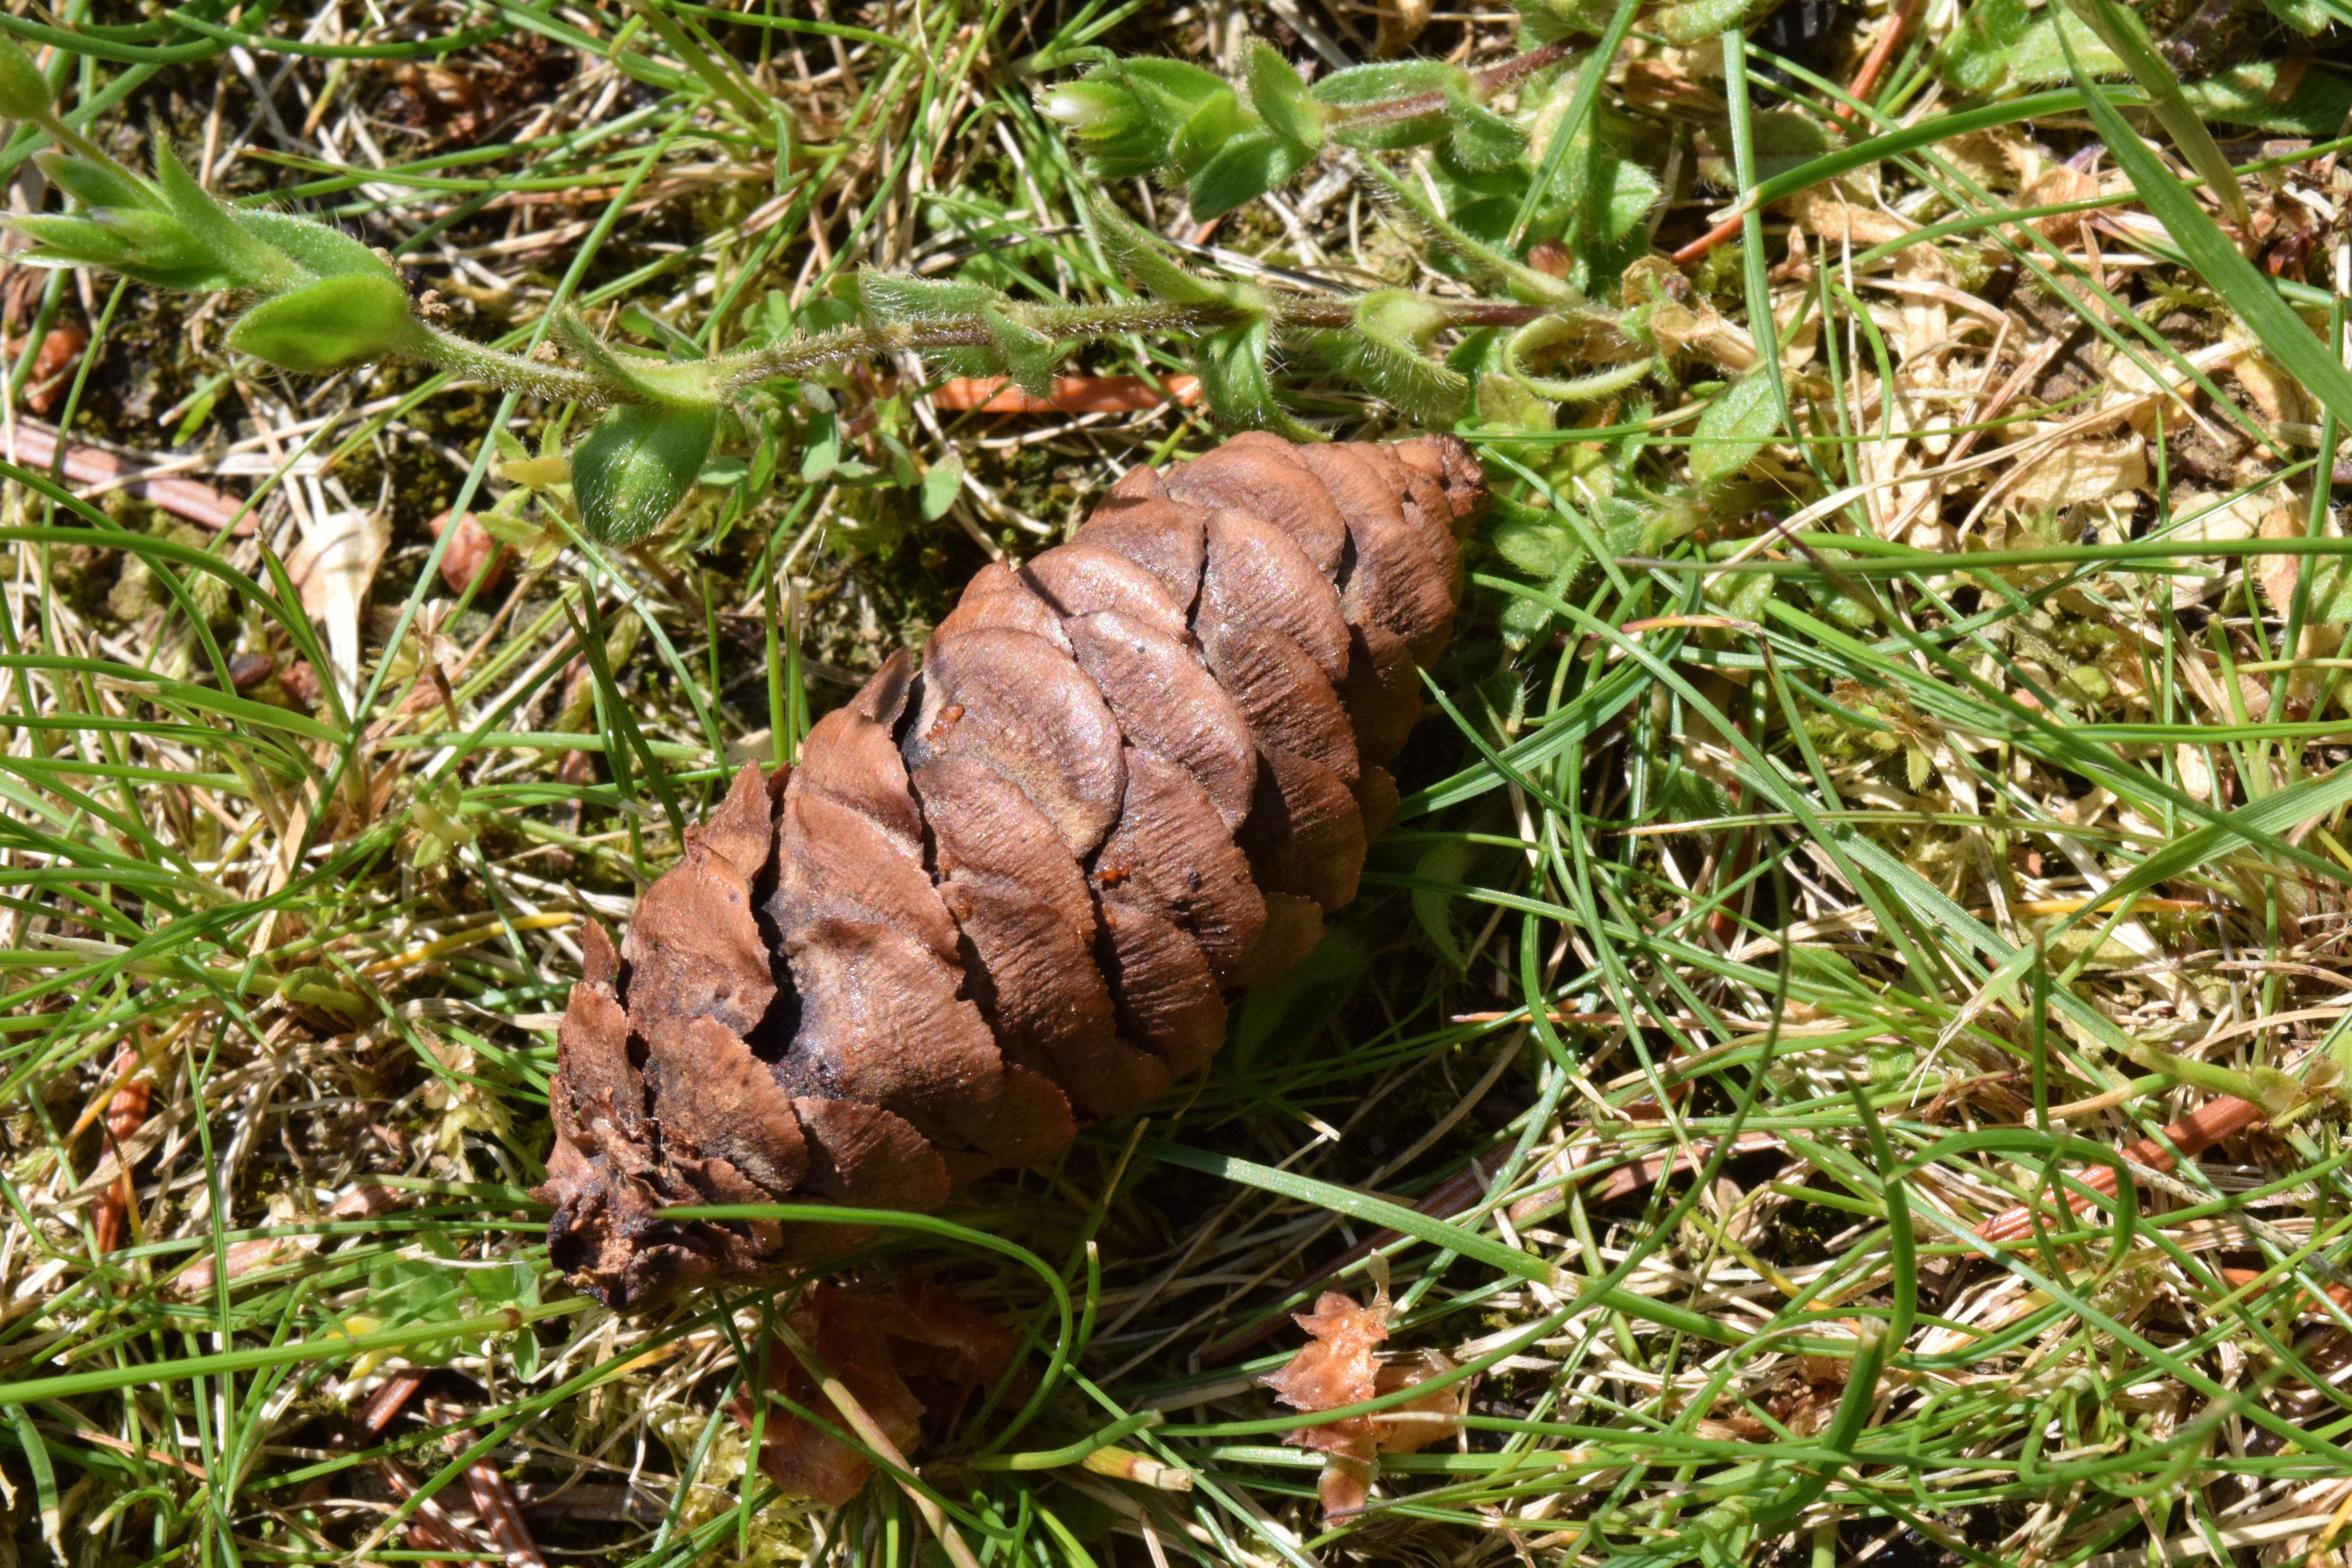
tree, nature, grass, plant, sunshine, lawn, meadow, leaf, flower, rustic, wildlife, spring, insect, brown, soil, fauna, tap, pine cones, grass family, land plant